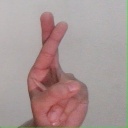
अक्षर: र